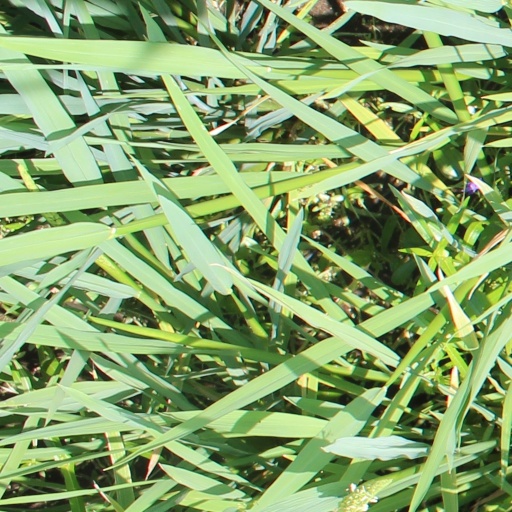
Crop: rice